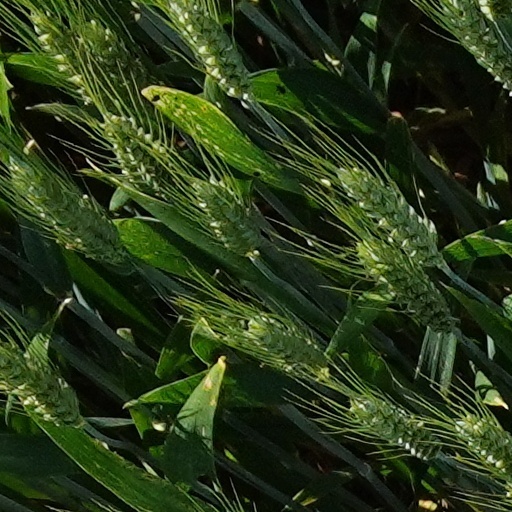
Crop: wheat